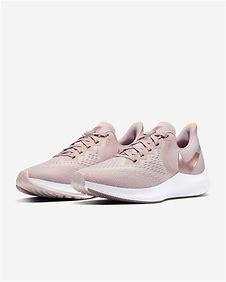
Brand: Nike
Model: Air Zoom Winflo 6